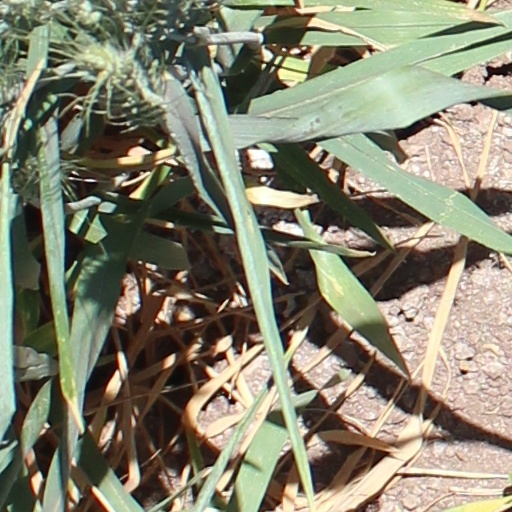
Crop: wheat